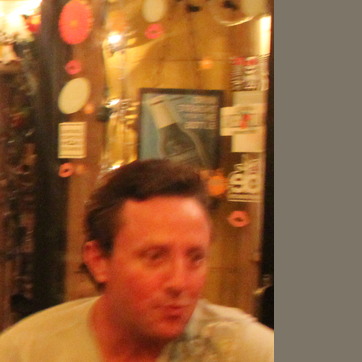
Material: hair